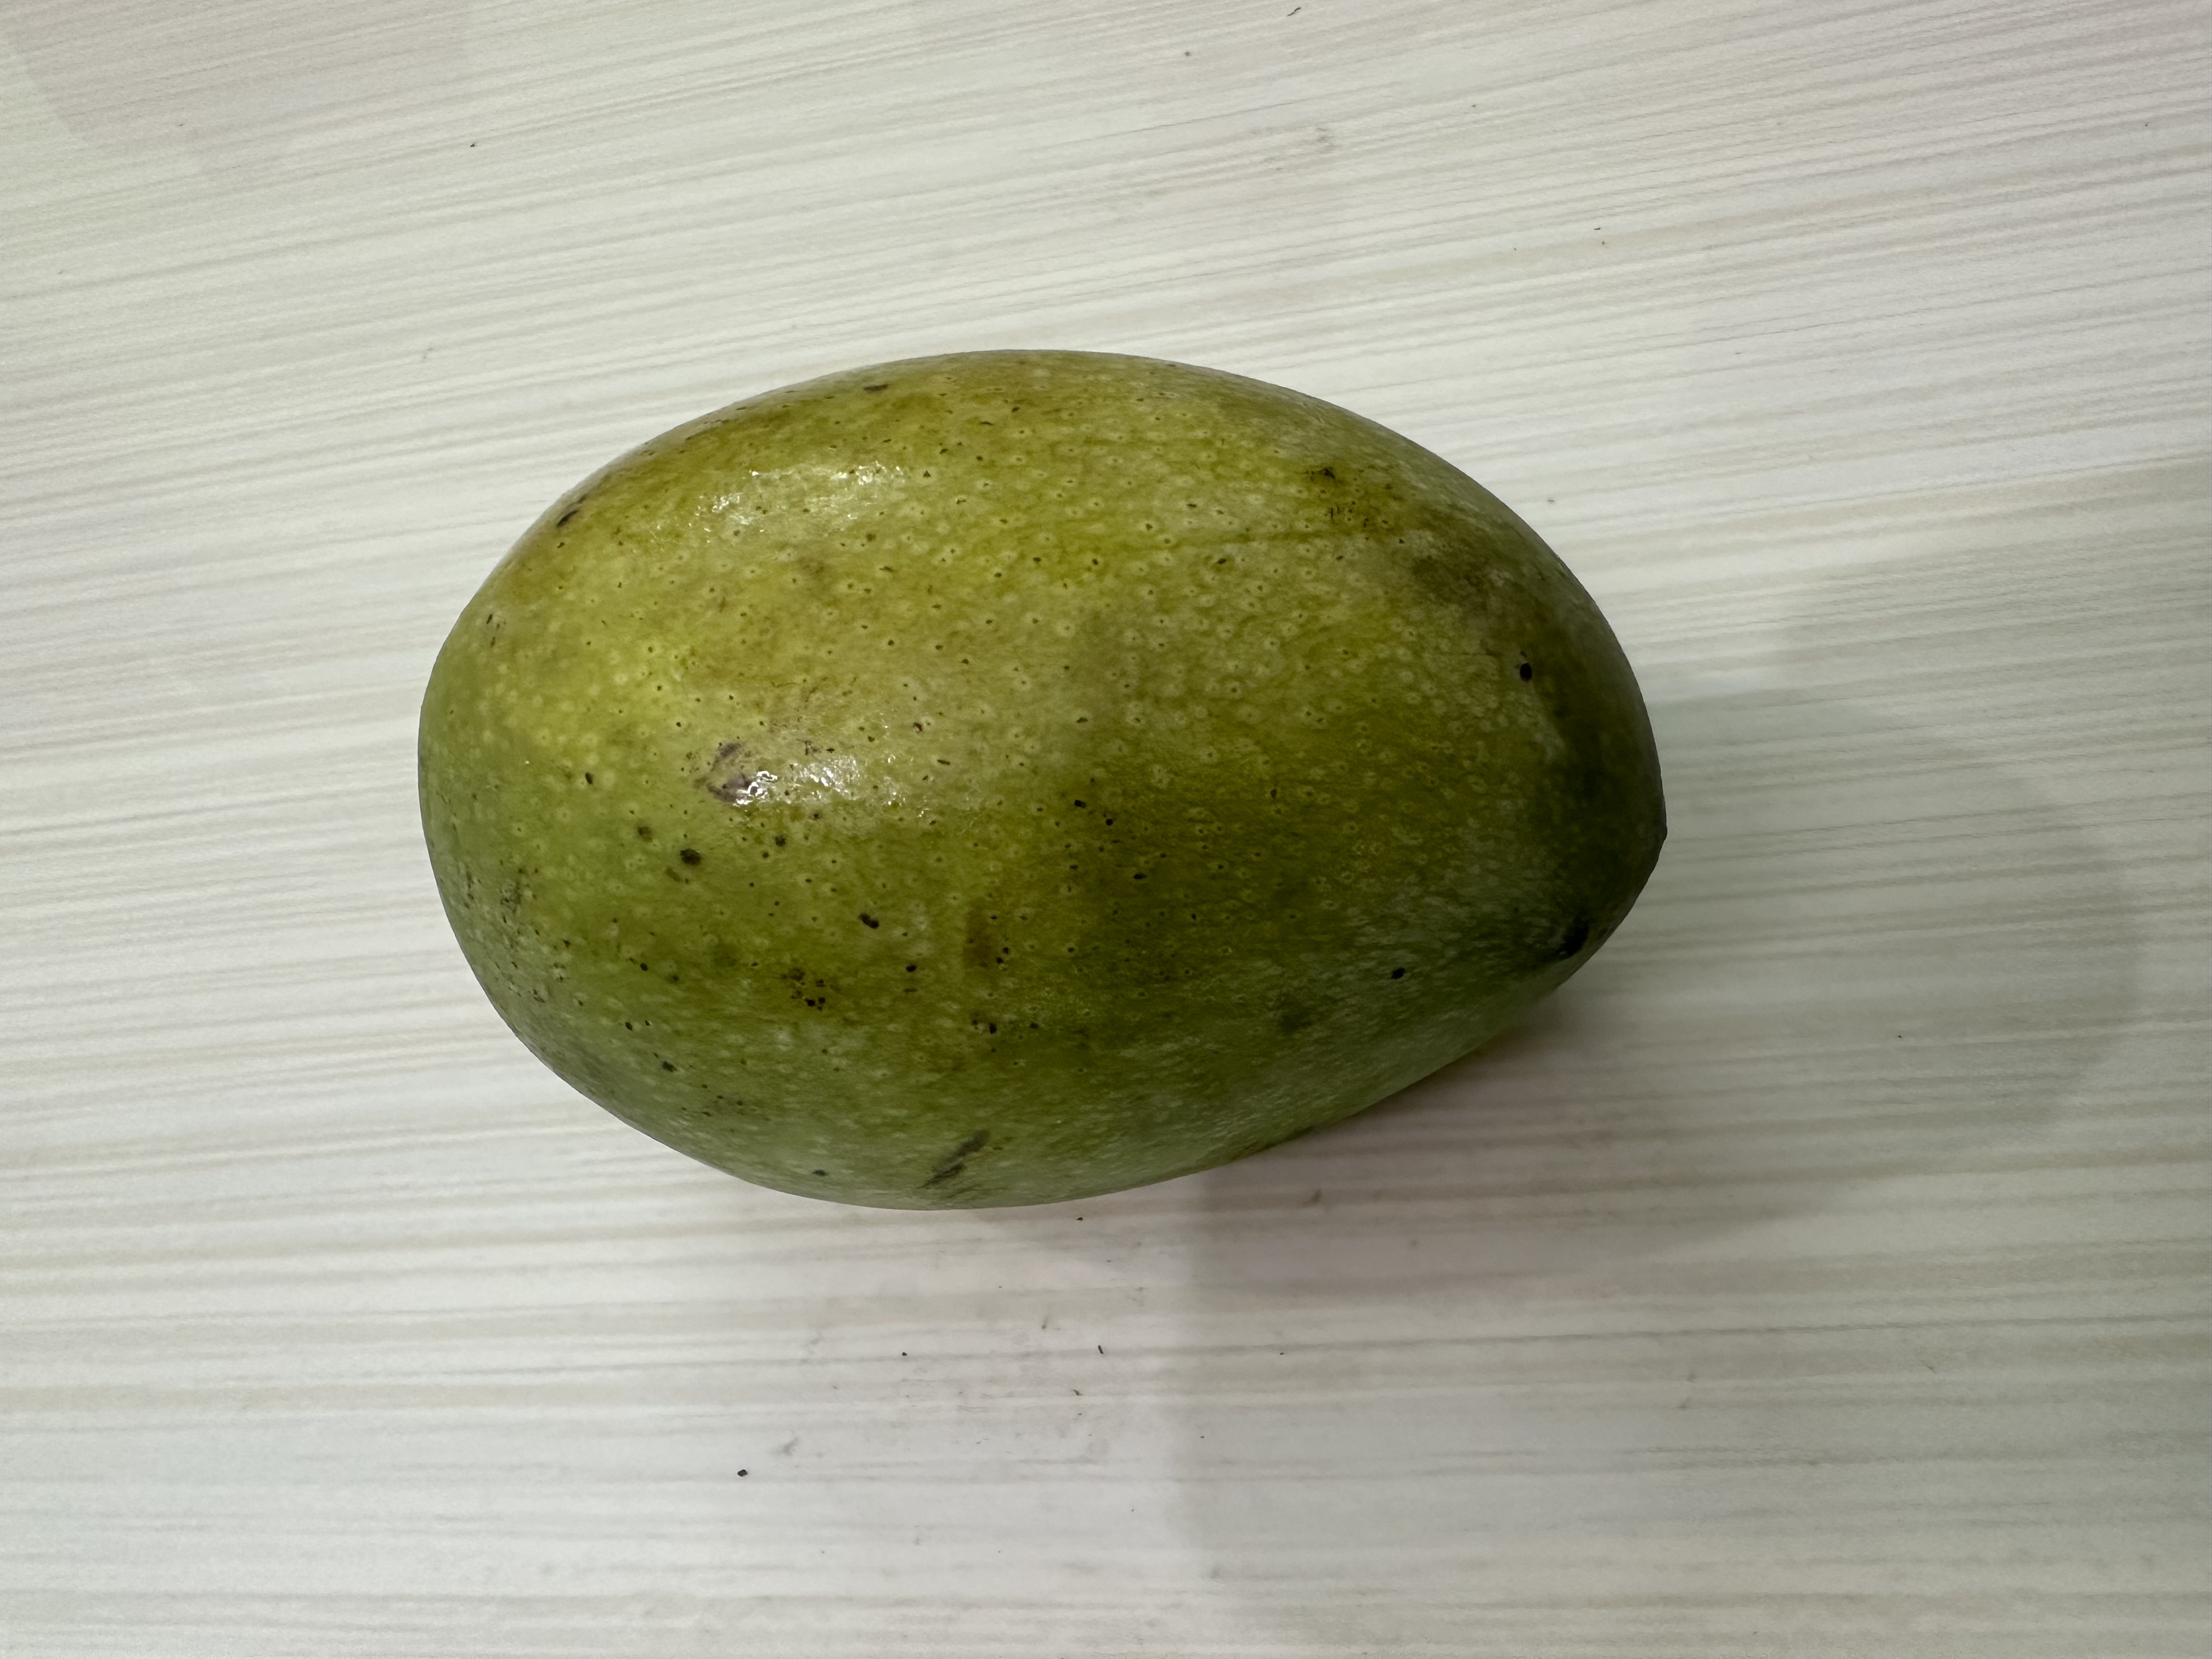
Mango variety: Kanchon Langra